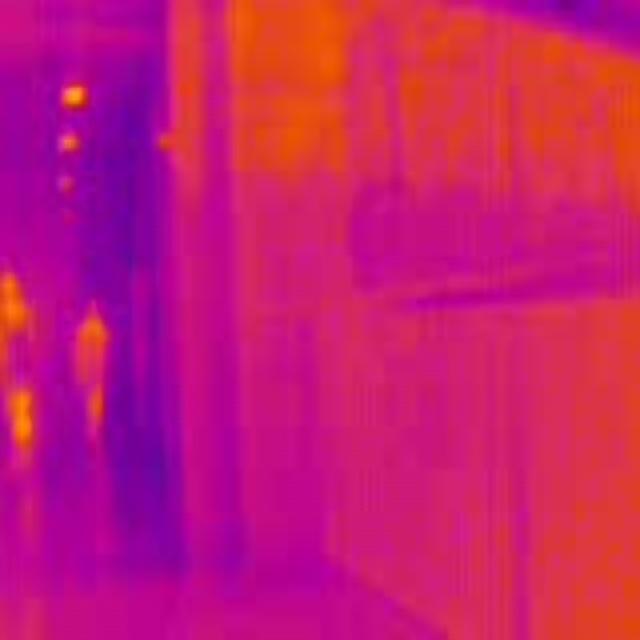
Detected objects:
label: person
label: person